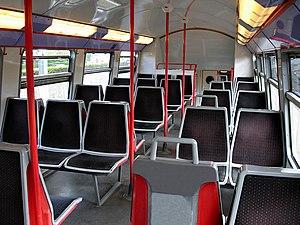
Salle haute d'une motrice de Z 20500.
Les Z 20500 sont des rames automotrices à deux niveaux bicourant 1 500 volts et 25 000 V destinées au service RER et Transilien. Ces rames constituent le matériel ferroviaire voyageurs le plus important en nombre en Île-de-France après les Z50000 et circulent sur tous les réseaux de la région. Familières aux usagers du réseau francilien, elles ont été fabriquées de 1988 à 1998 à 194 exemplaires. Six autres rames de type similaire à quatre caisses longues, les Z 92050, livrées puis acquises en 1996 par la région Nord-Pas-de-Calais, ont été transformées en Z 20500 en 2015.